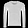
Label: Pullover